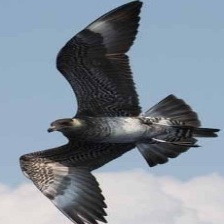
Species: POMARINE JAEGER
Scientific name: STERCORARIUS POMARINUS